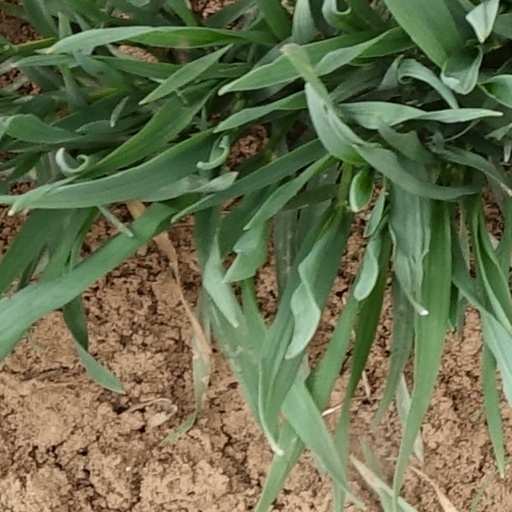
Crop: wheat